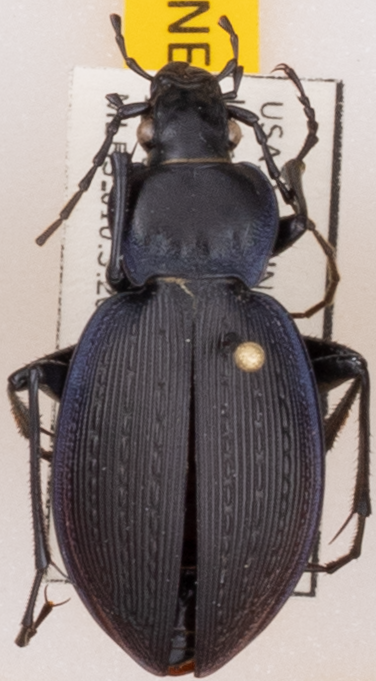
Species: Carabus goryi
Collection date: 2022-05-17
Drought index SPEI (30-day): -1.316
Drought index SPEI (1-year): -1.348
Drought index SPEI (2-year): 0.184